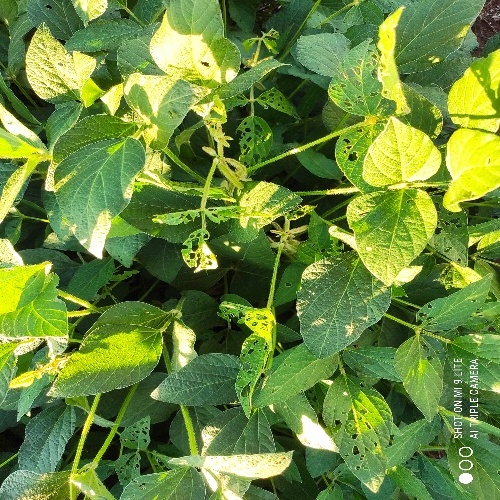
Label: Caterpillar